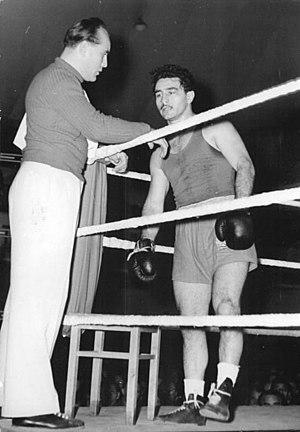
László Papp est un boxeur hongrois né à Budapest le 25 mars 1926 et mort le 16 octobre 2003.